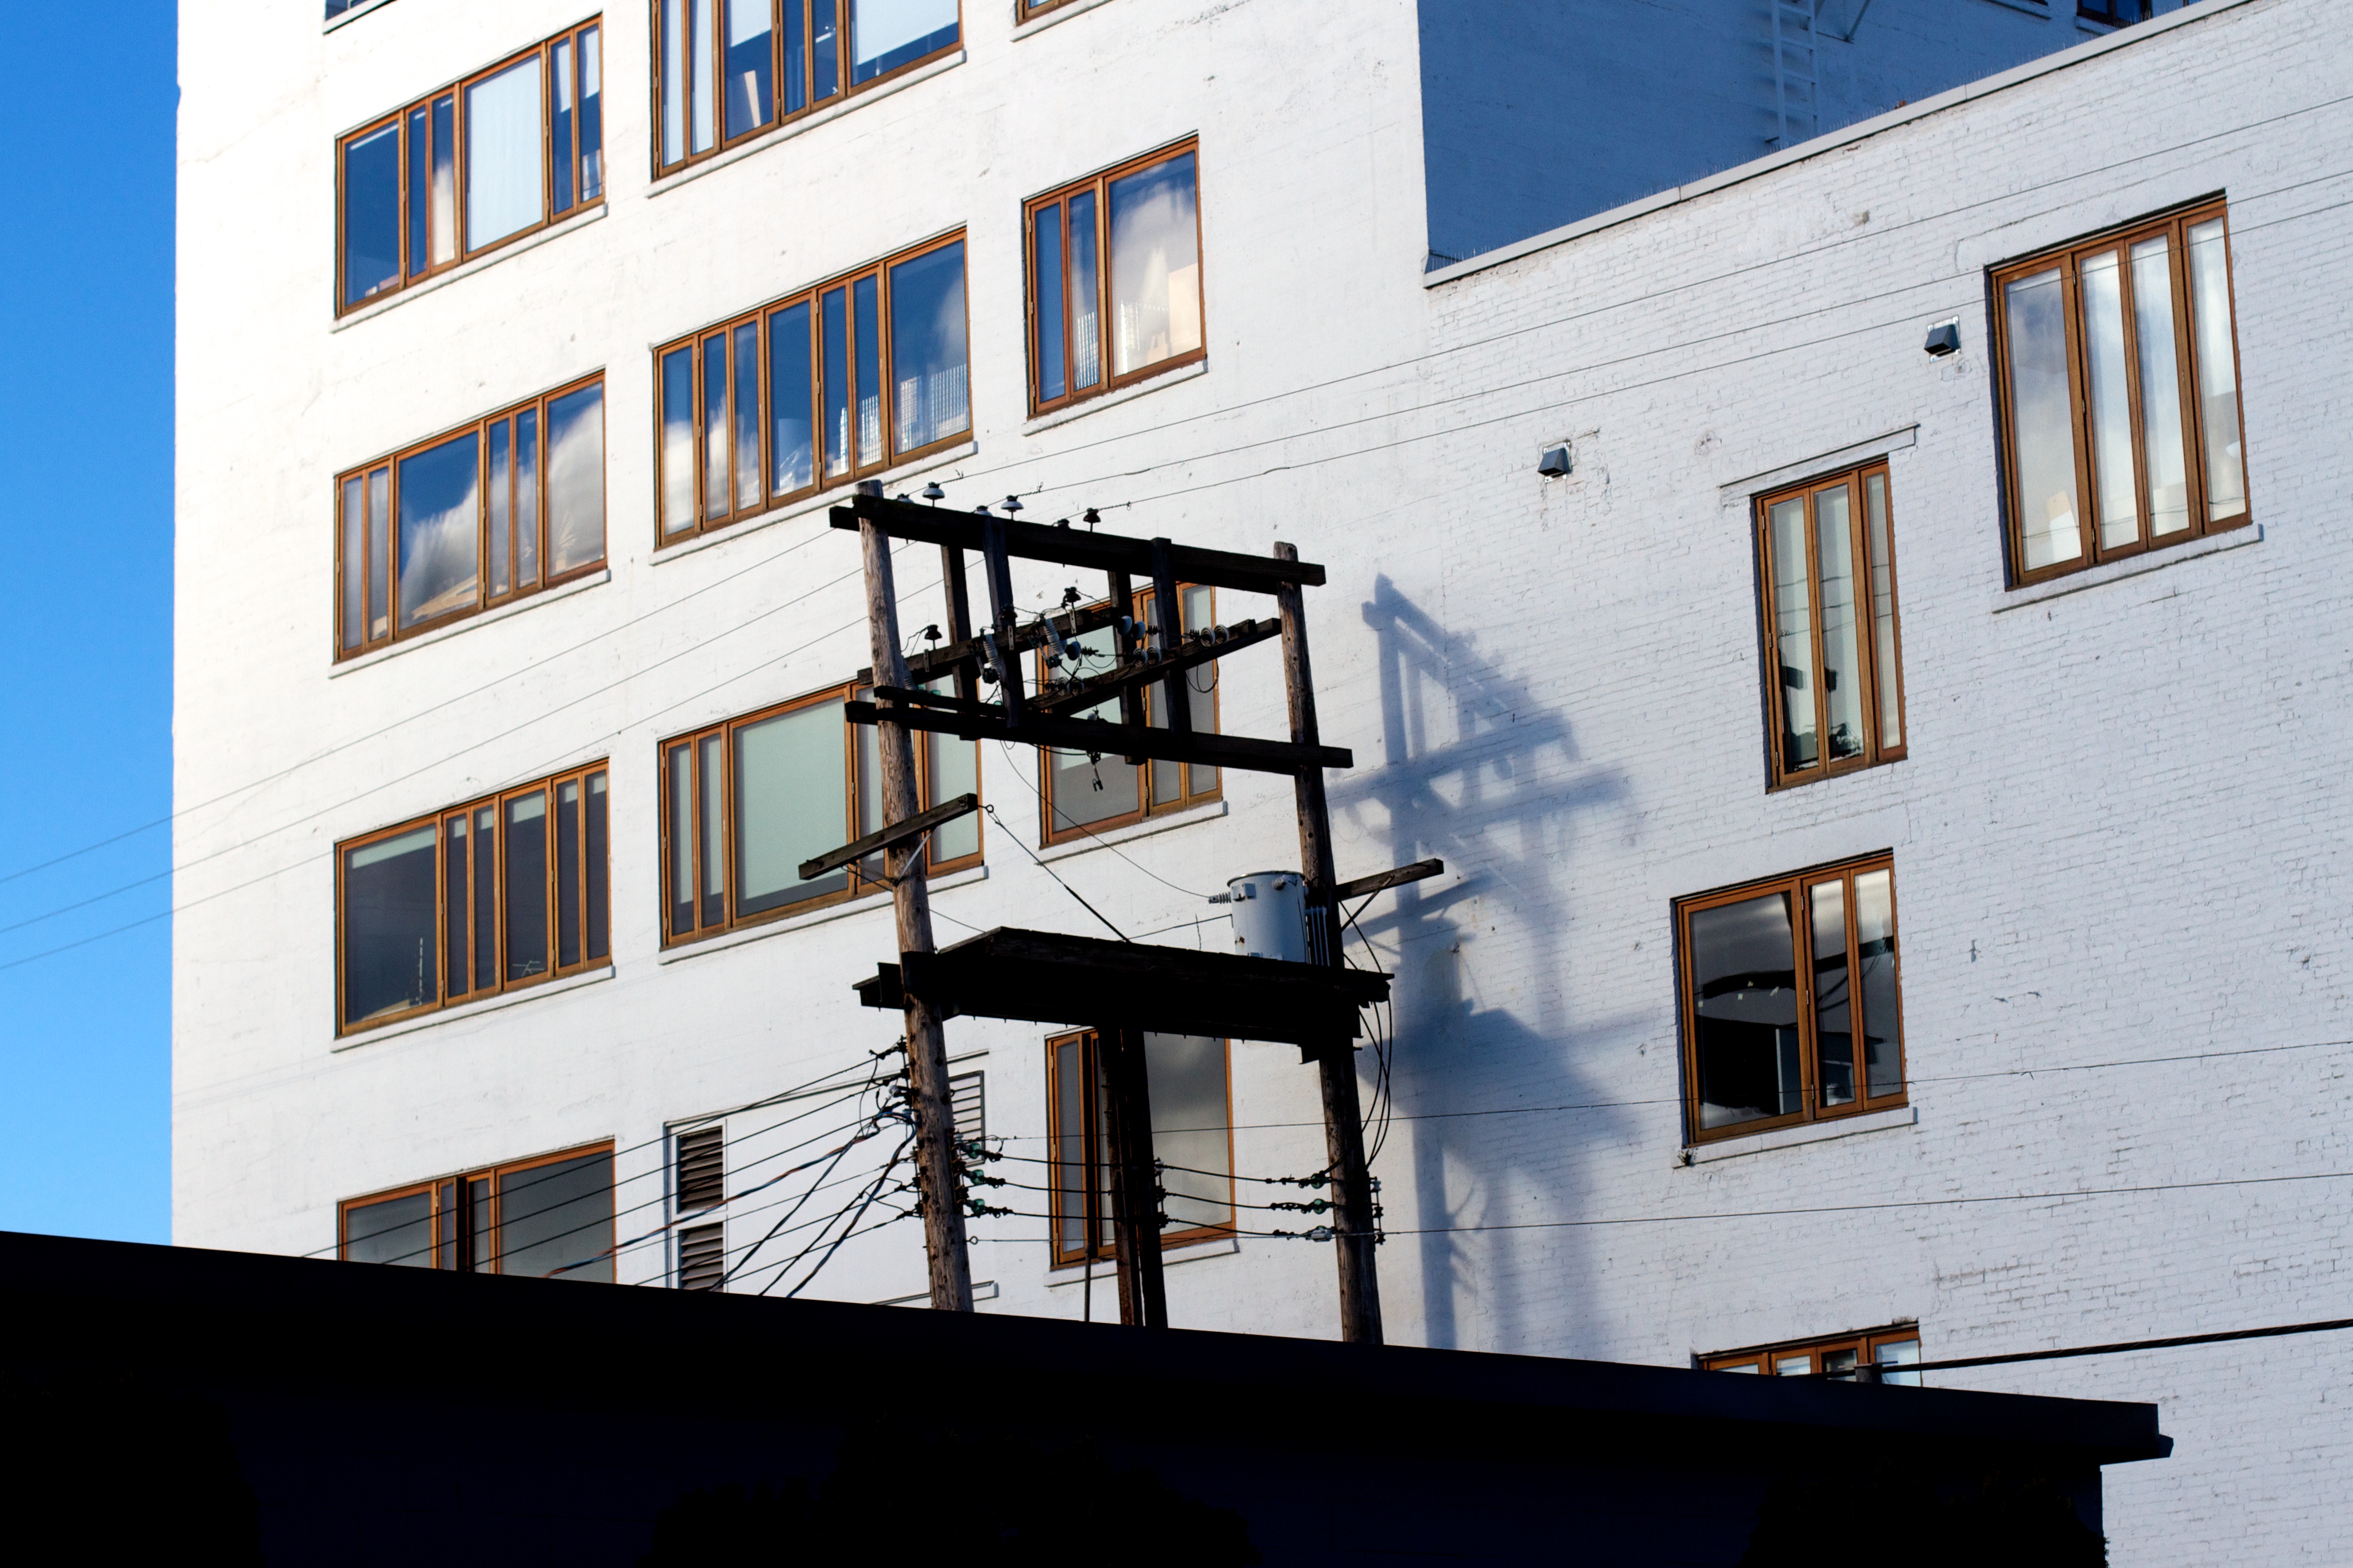
architecture, house, window, building, home, balcony, facade, blue, professional, apartment